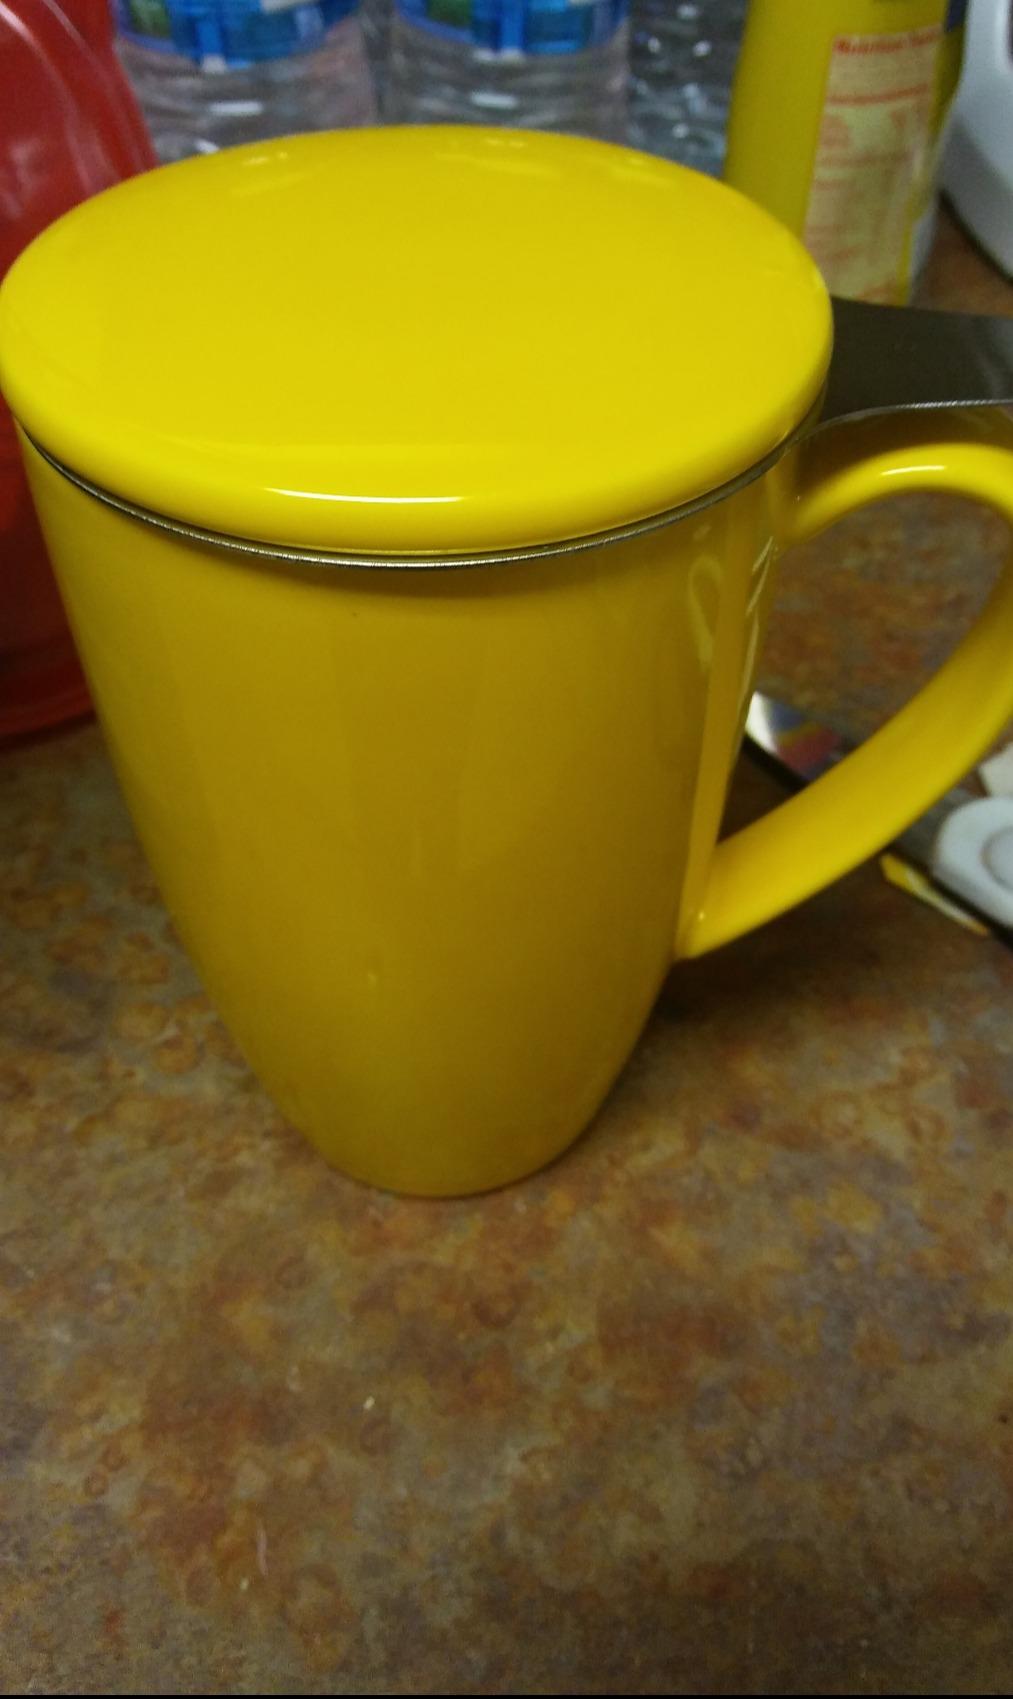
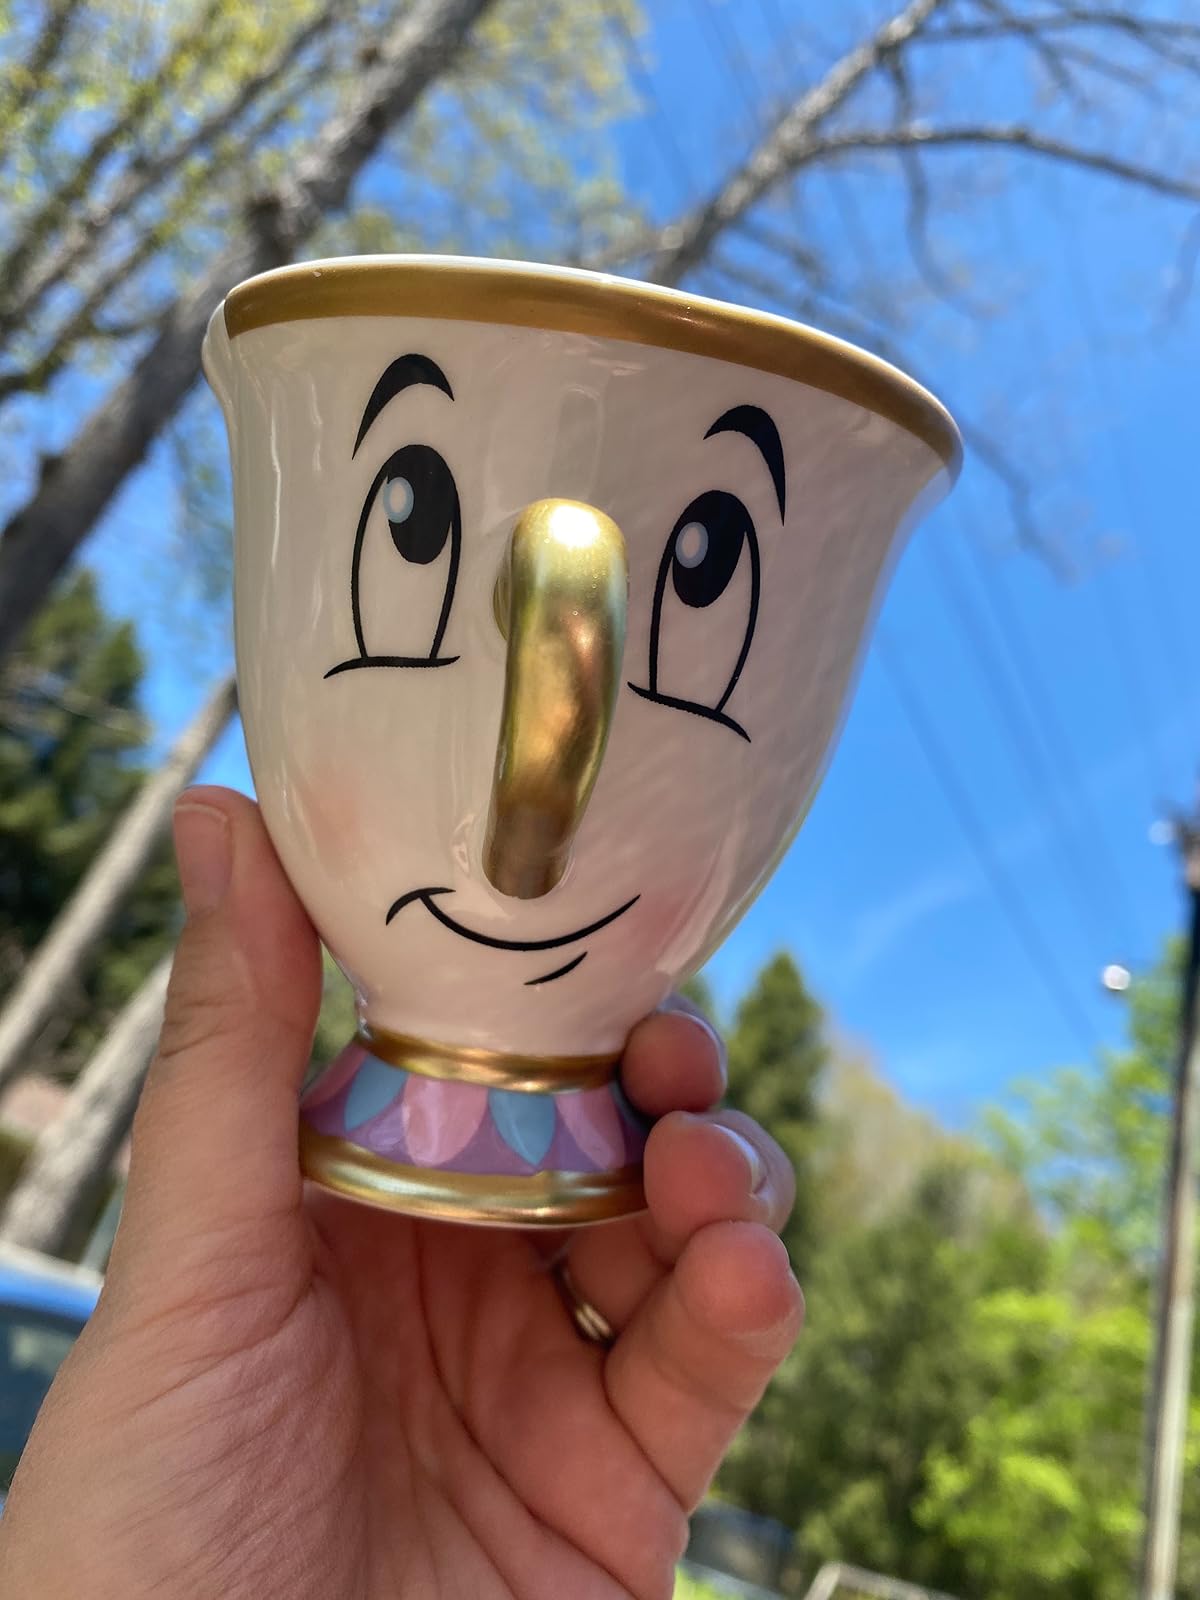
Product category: items_mug
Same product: no